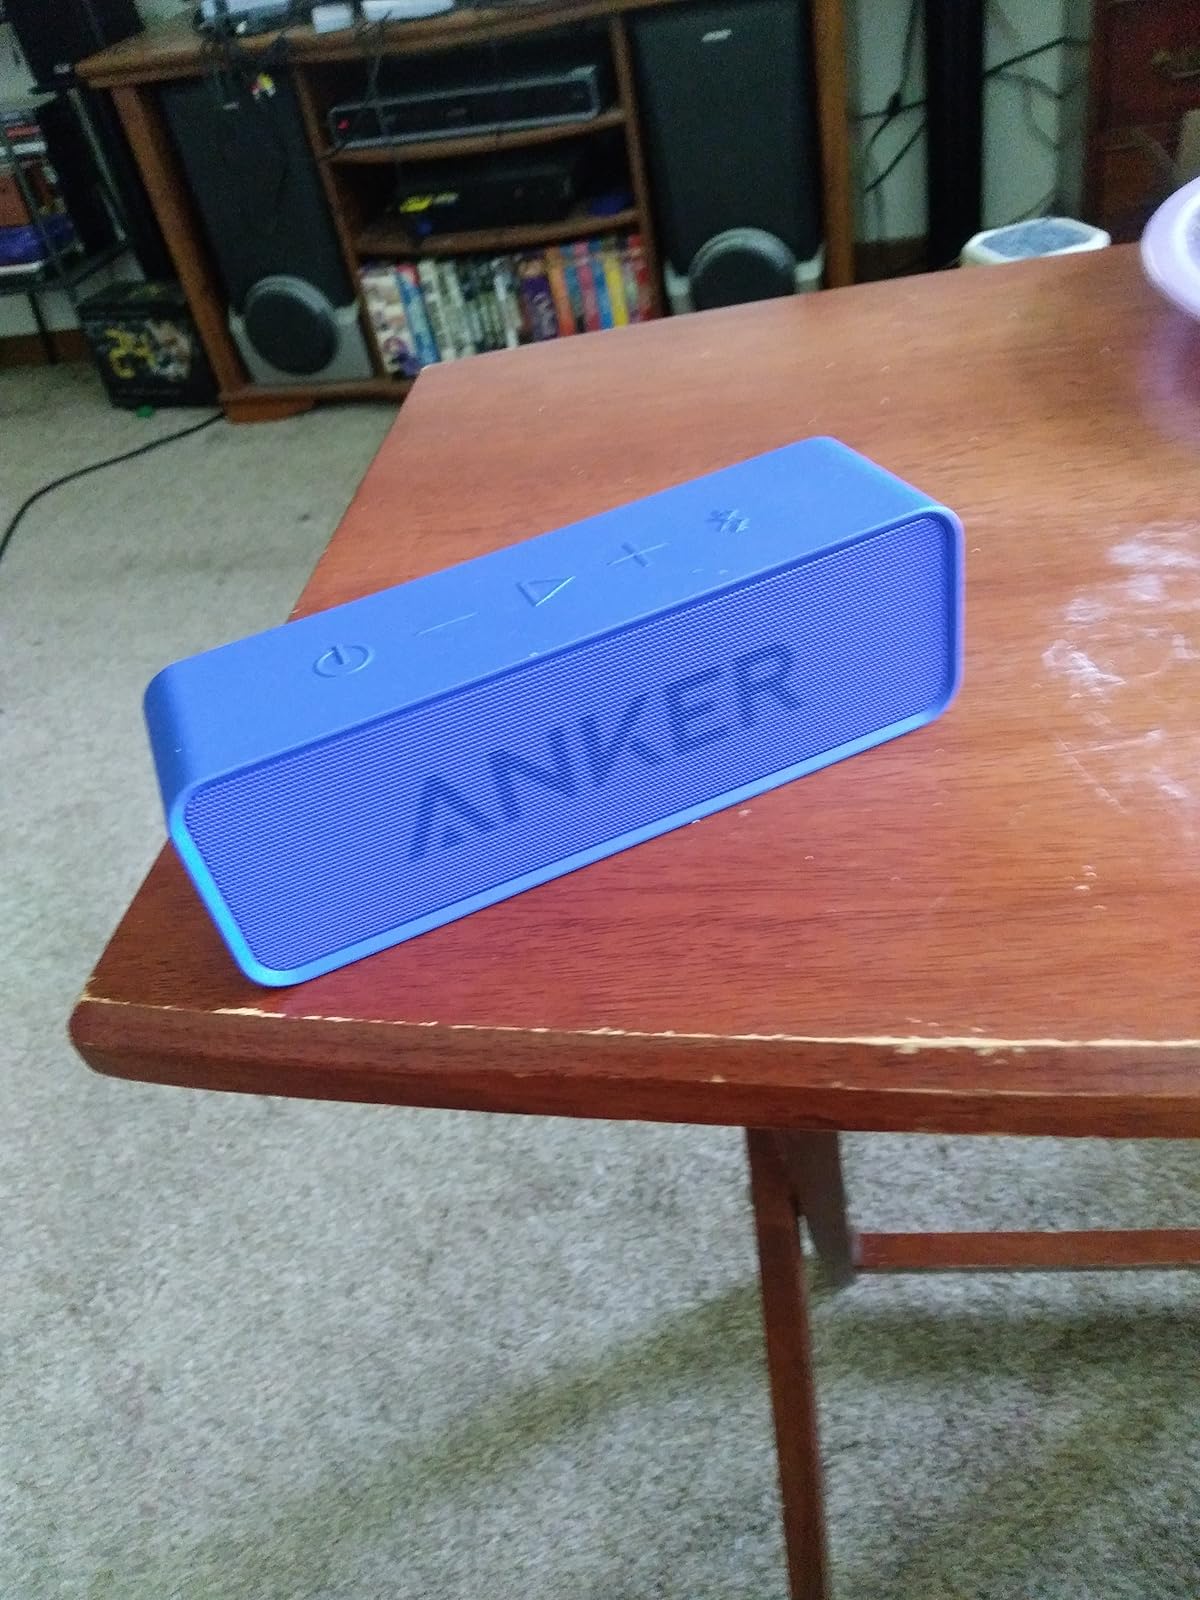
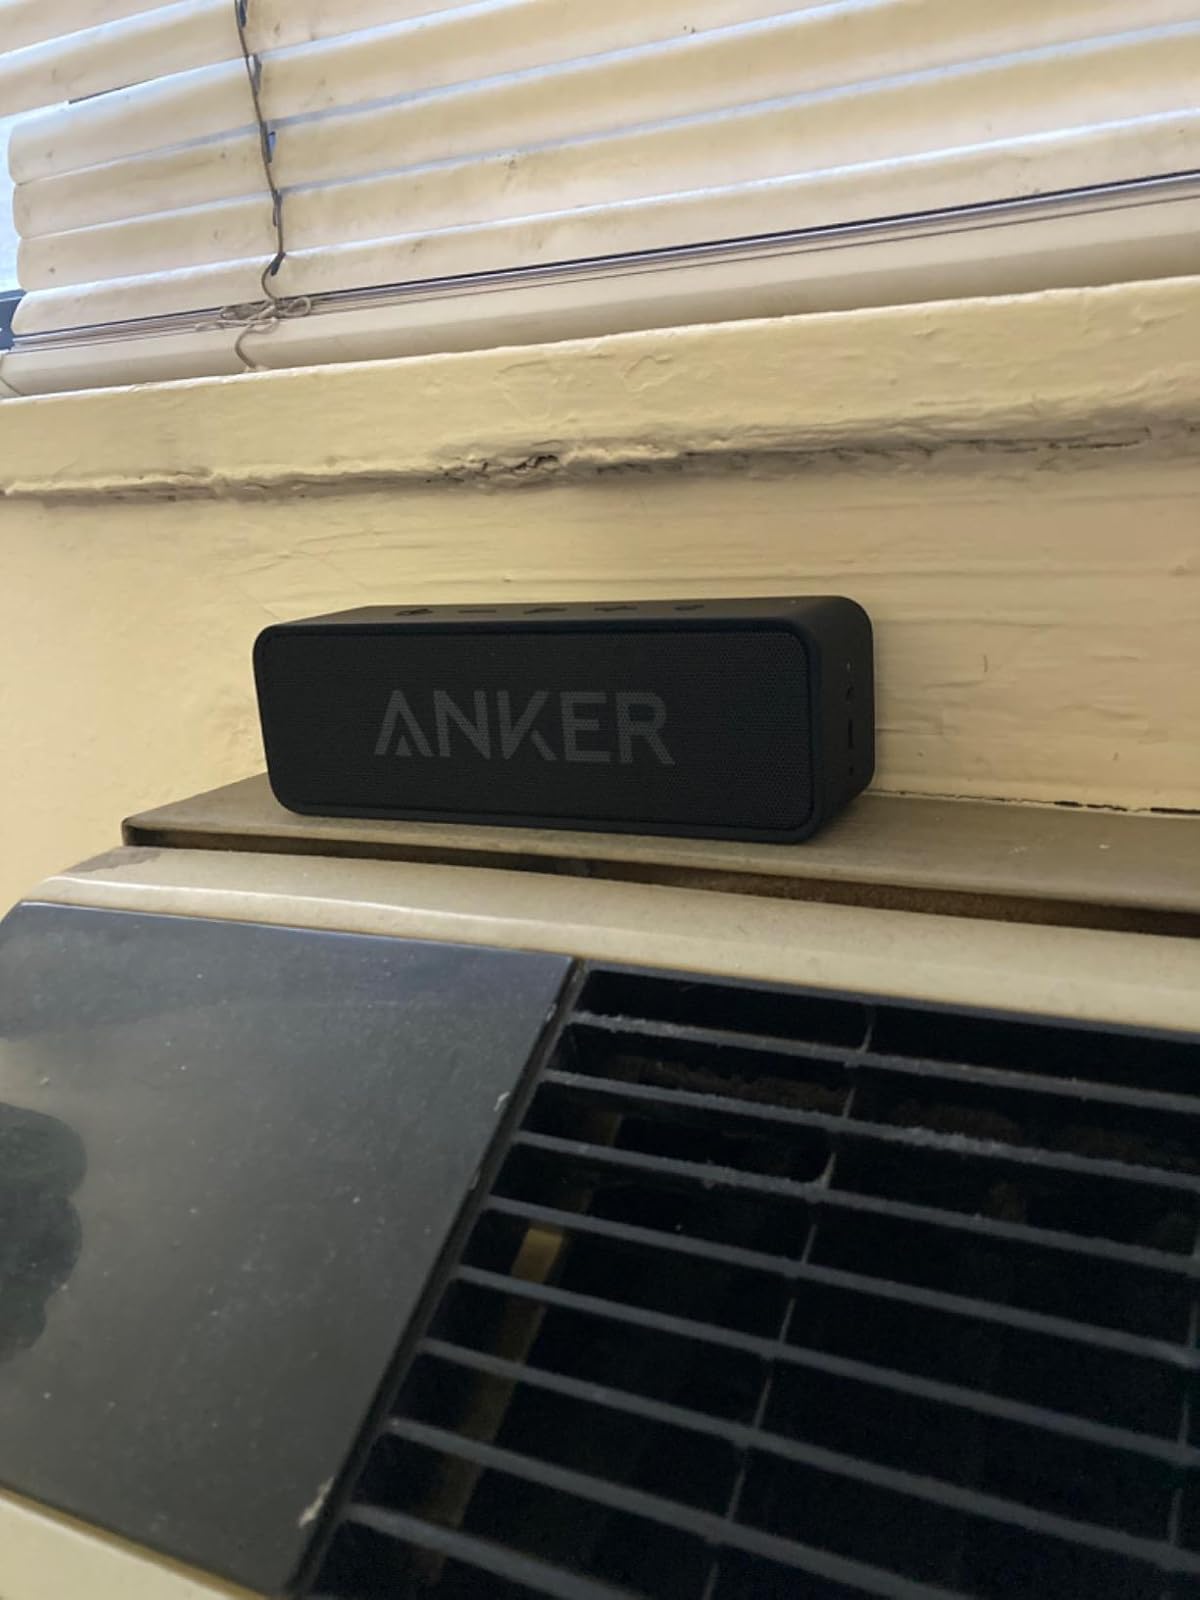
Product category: speaker
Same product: no